Reapers (Mass Effect)

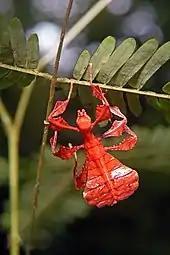
A leaf insect nymph. Its silhouette serves as the basis for the Reaper Destroyer.

A "proto-form human Reaper" encountered as the final boss of "Mass Effect 2" provides insight into how the Reapers replenish their numbers, as it is the end product of harvested organic DNA which have been processed to make a new Reaper. According to Derek Watts, the game's Art Director, the concept of the "Reaper Baby" or Reaper-Human Larva was originally proposed by project director Casey Hudson, and the team decided to reference Sovereign from the first game to tie this creature to the same Reaper visual language. To reinforce the idea that its construction is incomplete, the team exposed a lot more of the Reaper-Human Larva's interior components and structures. Watts admitted that the art team struggled to finalize the creature's visual design based on Hudson's ideas; multiple concept drawings including one resembling a giant human fetus was considered but discarded for not being adequately threatening, and that last minute modifications to the final iteration were still necessary in order to fulfill the "level of creepiness" and combat requirements desired for the boss fight.